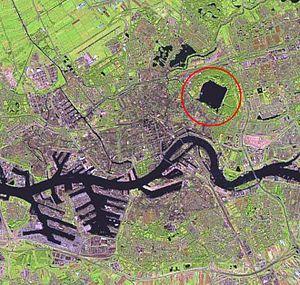
Le Kralingse Plas est un lac situé dans l'arrondissement de Kralingen-Crooswijk, à Rotterdam, dans la province néerlandaise de Hollande-Méridionale. Ce lac, d'une superficie d'environ 100 ha est notamment utilisé pour les petits sports nautiques et la pêche sportive.